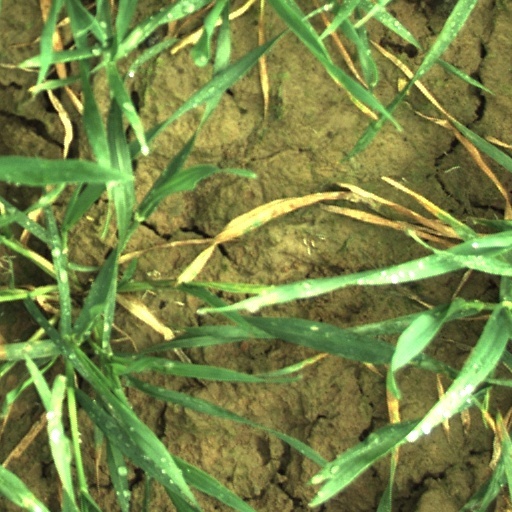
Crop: wheat